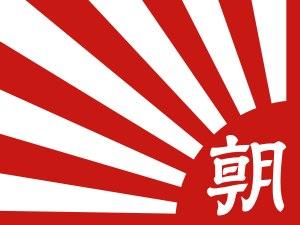
Asahi Shinbun, ou Asahi Shimbun, est un des grands quotidiens nationaux japonais. Avec un tirage de huit millions d'exemplaires, il est le deuxième journal le plus lu dans le monde après un autre quotidien japonais, le Yomiuri Shinbun. Globalement, le Asahi Shinbun se distingue de ses concurrents par ses prises de position plus proches de la gauche et ses analyses en profondeur de la société et de la vie politique japonaises.